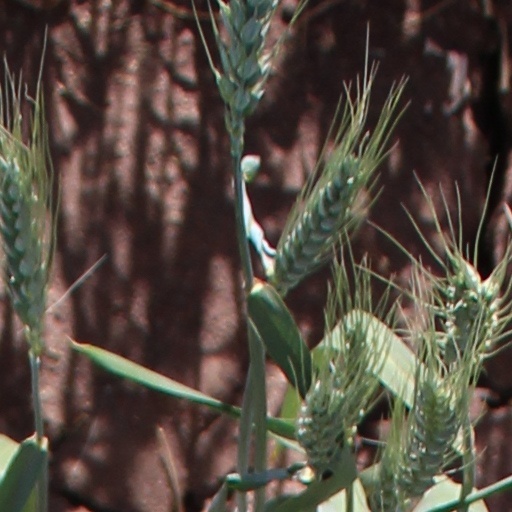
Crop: wheat